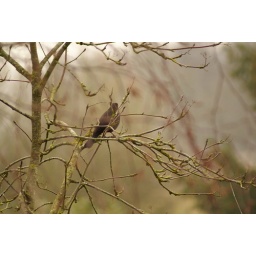
bird in a tree